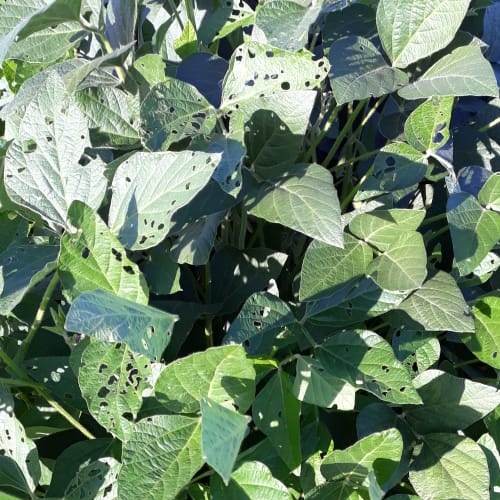
Label: Diabrotica_speciosa